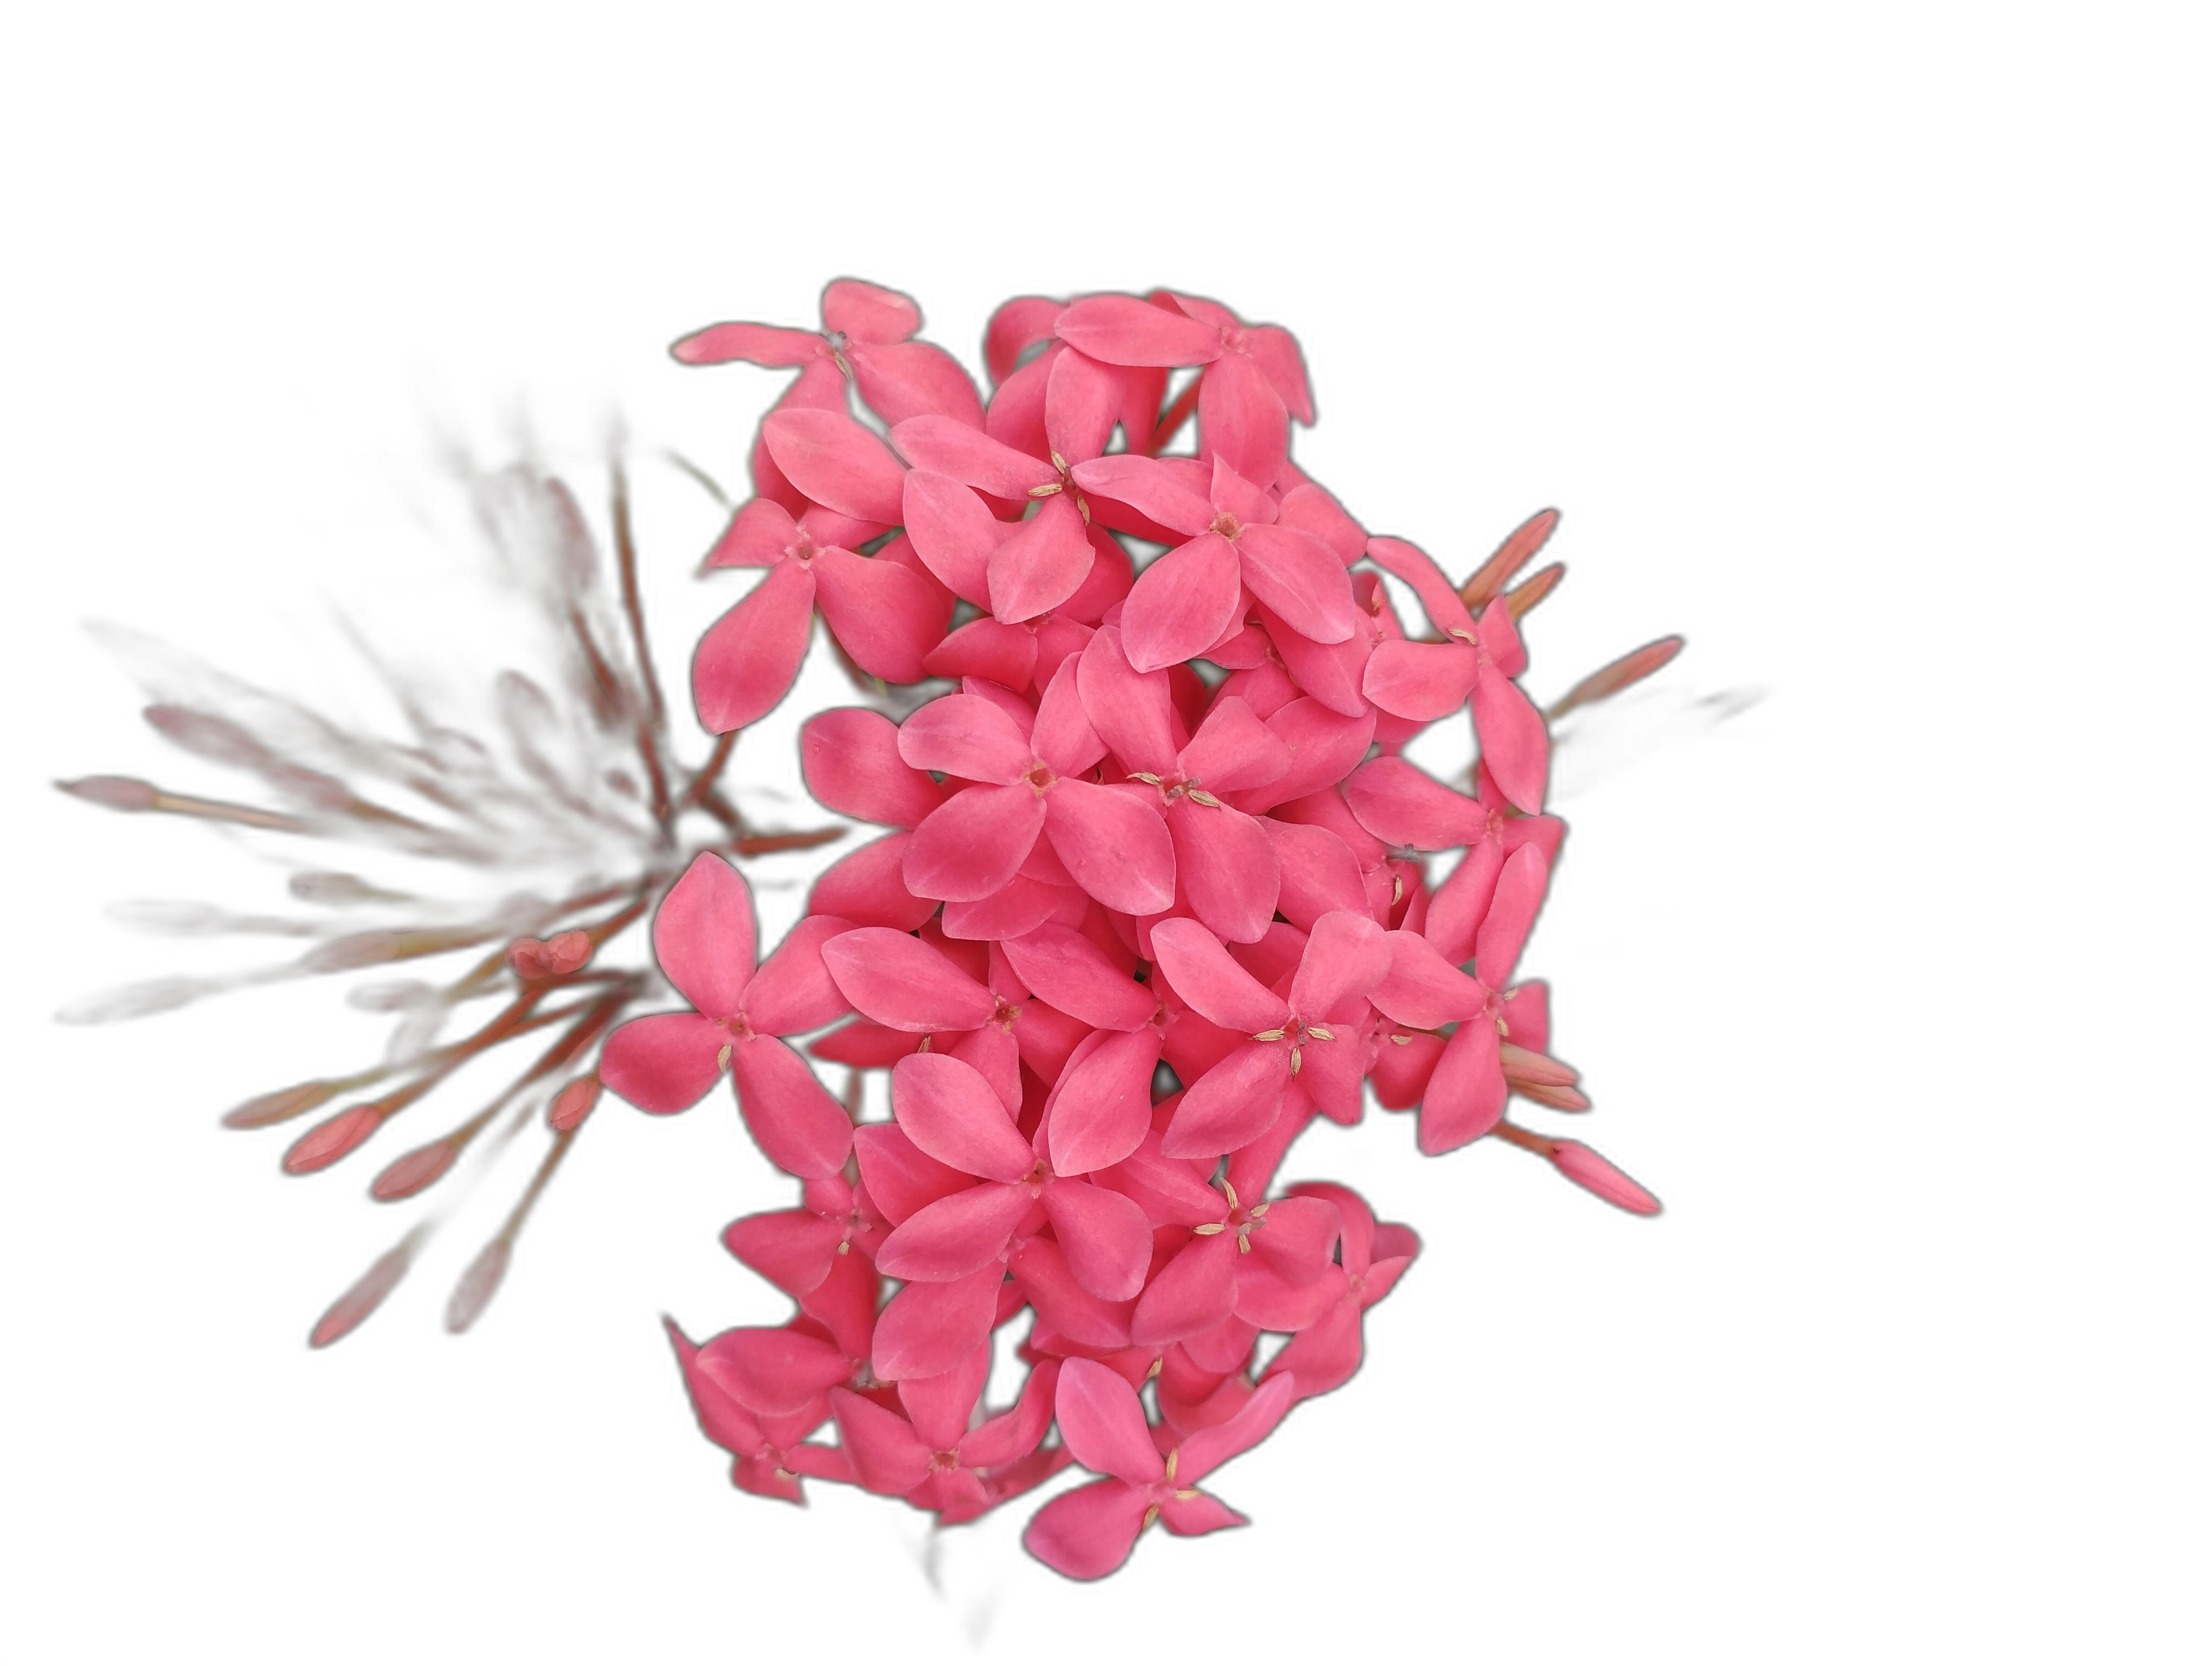
Label: Jungle geranium